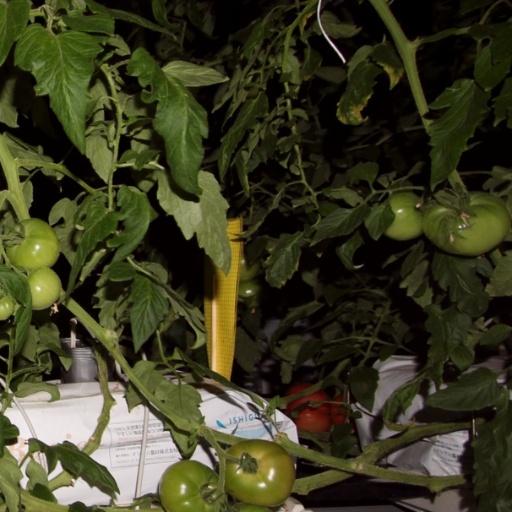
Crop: tomato